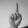
ASL letter: D